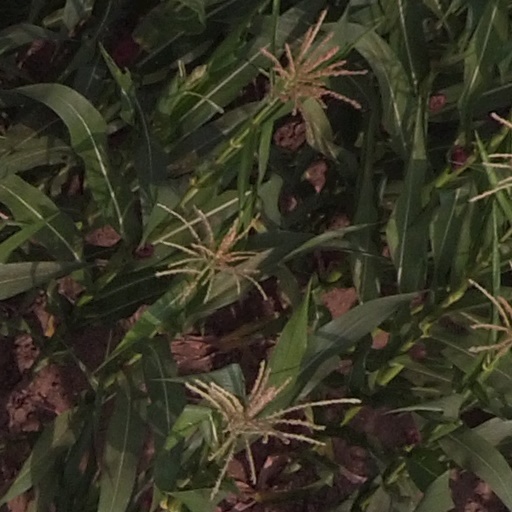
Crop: maize; corn